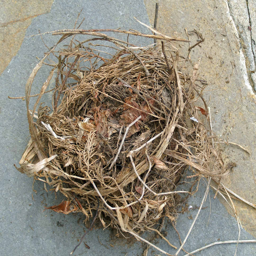
the bottom of the nest